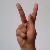
The image shows a hand gesture representing the letter 'K' in Indian Sign Language.